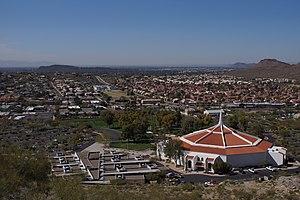
Dream City Church est une megachurch chrétienne évangélique pentecôtiste de Phoenix, aux États-Unis. Elle est affiliée affiliée aux Assemblées de Dieu. Son pasteur principal est Luke Barnett.